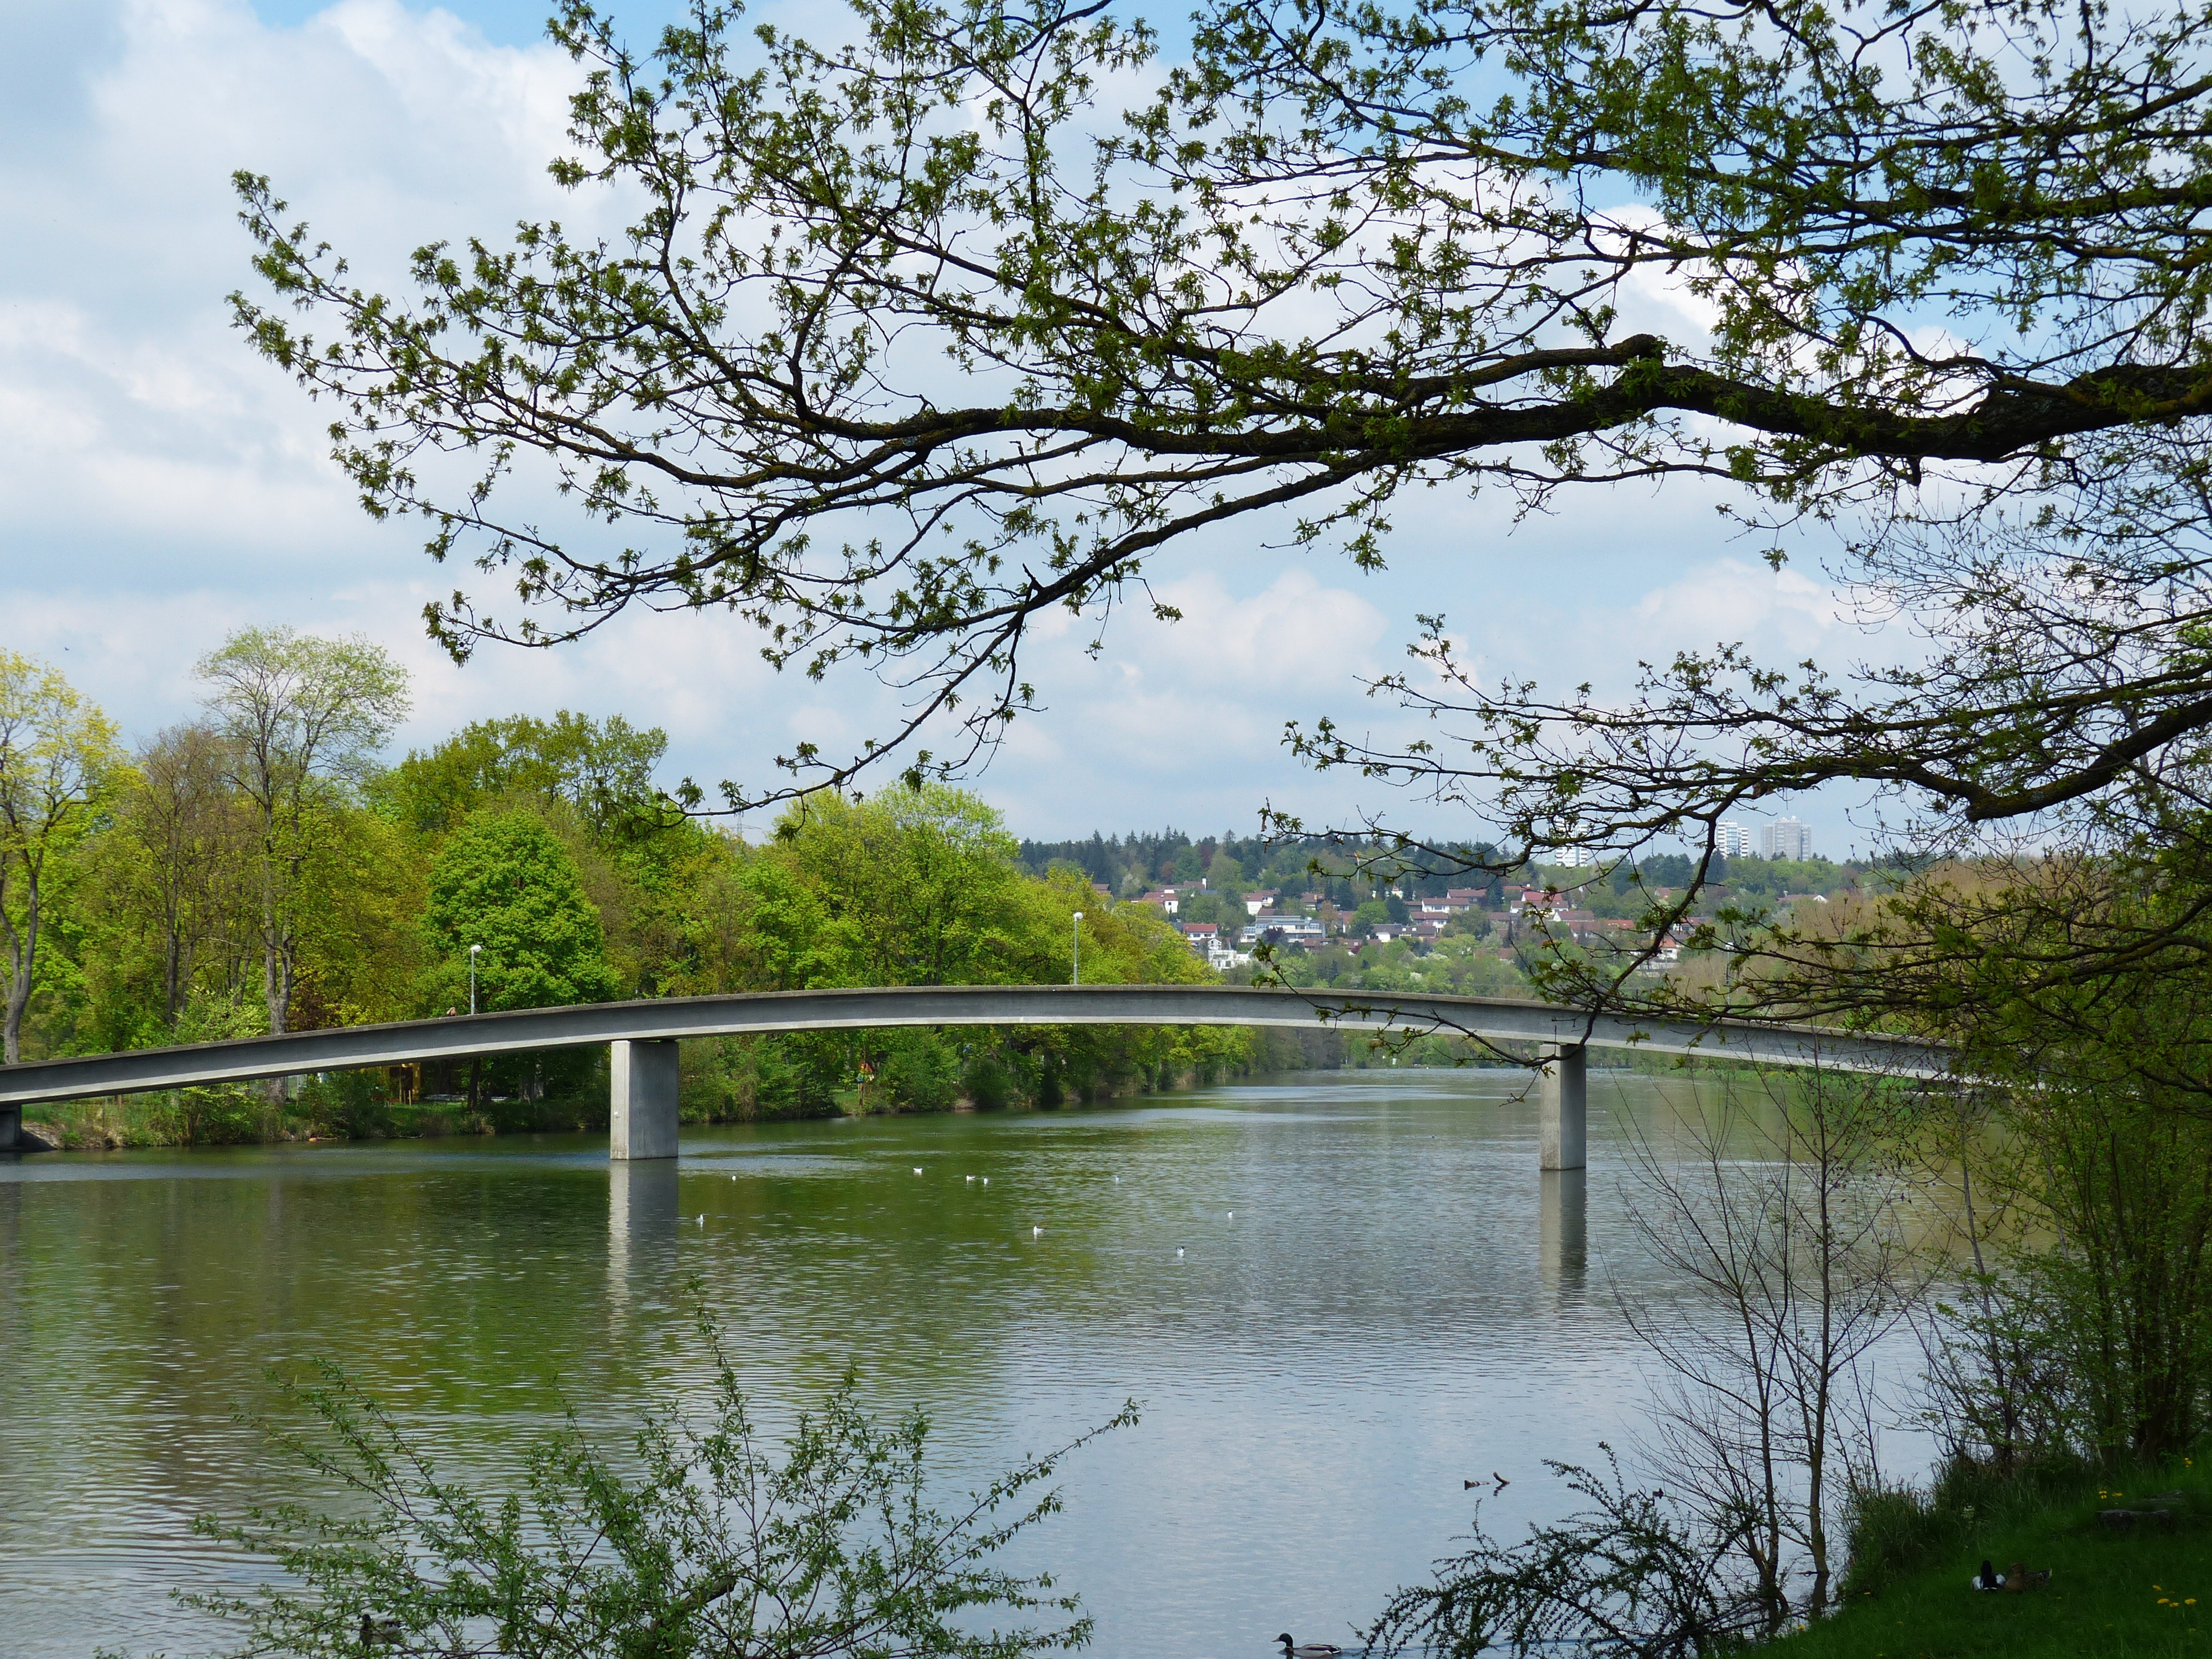
tree, water, nature, branch, plant, bridge, flower, lake, river, pond, web, reflection, park, reservoir, waterway, body of water, transition, danube, wetland, ulm, danube bridge, woody plant, bayou, friedrich sau, friedrich sau steg